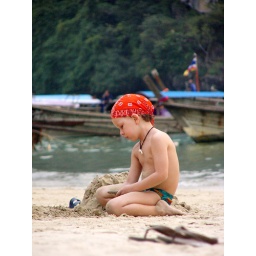
Sulky boy playing with sand after being told by his father not to swim in the water.